Exoasteroid

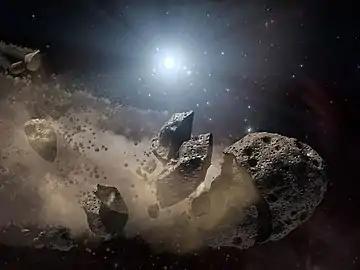
Artist's concept of an exoasteroid being ripped apart by its star

In 2013, astronomers discovered fragmented remnants of an exoasteroid orbiting the star GD 61. Scientists determined that the asteroid possessed a surface rich in water, comprising approximately 26% water by mass, a composition akin to the surface water, primarily in the form of ice, found on the dwarf planet Ceres. It suggests the potential existence of an exoplanet with liquid water around the star at some point in its history. It is proposed that the asteroid met its demise due to interactions with its star, leading to its fragmentation and subsequent formation of an asteroid belt around the star.